Route of the 2nd Armoured Division

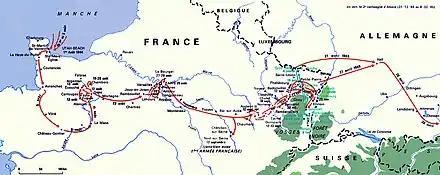
Route of the 2nd Armoured Division 1944-45

The 2nd Armoured Division (in French: "2e Division Blindée"), under General Philippe Leclerc, was the most famous and effective formation of the Free French Forces during the Second World War. Initially a smaller formation that fought in Africa, the division was involved in the capture of Kufra, Libya, in March 1941 where Leclerc and his men swore the Oath of Kufra: "to lay down their arms only when our colors, our beautiful colors, fly over Strasbourg cathedral". The division was transferred to the United Kingdom in spring 1944, where it was expanded and equipped with American-made tanks. Assigned to General George Patton's Third Army, the formation landed in France on 1 August, following the Invasion of Normandy. The 2nd Armoured Division progressed through northern France to liberate Paris on 20 August and Strasbourg, near the German border, on 23 November. The formation afterwards crossed into Germany where it was involved in the capture of Berchtesgaden, towards the end of the war.